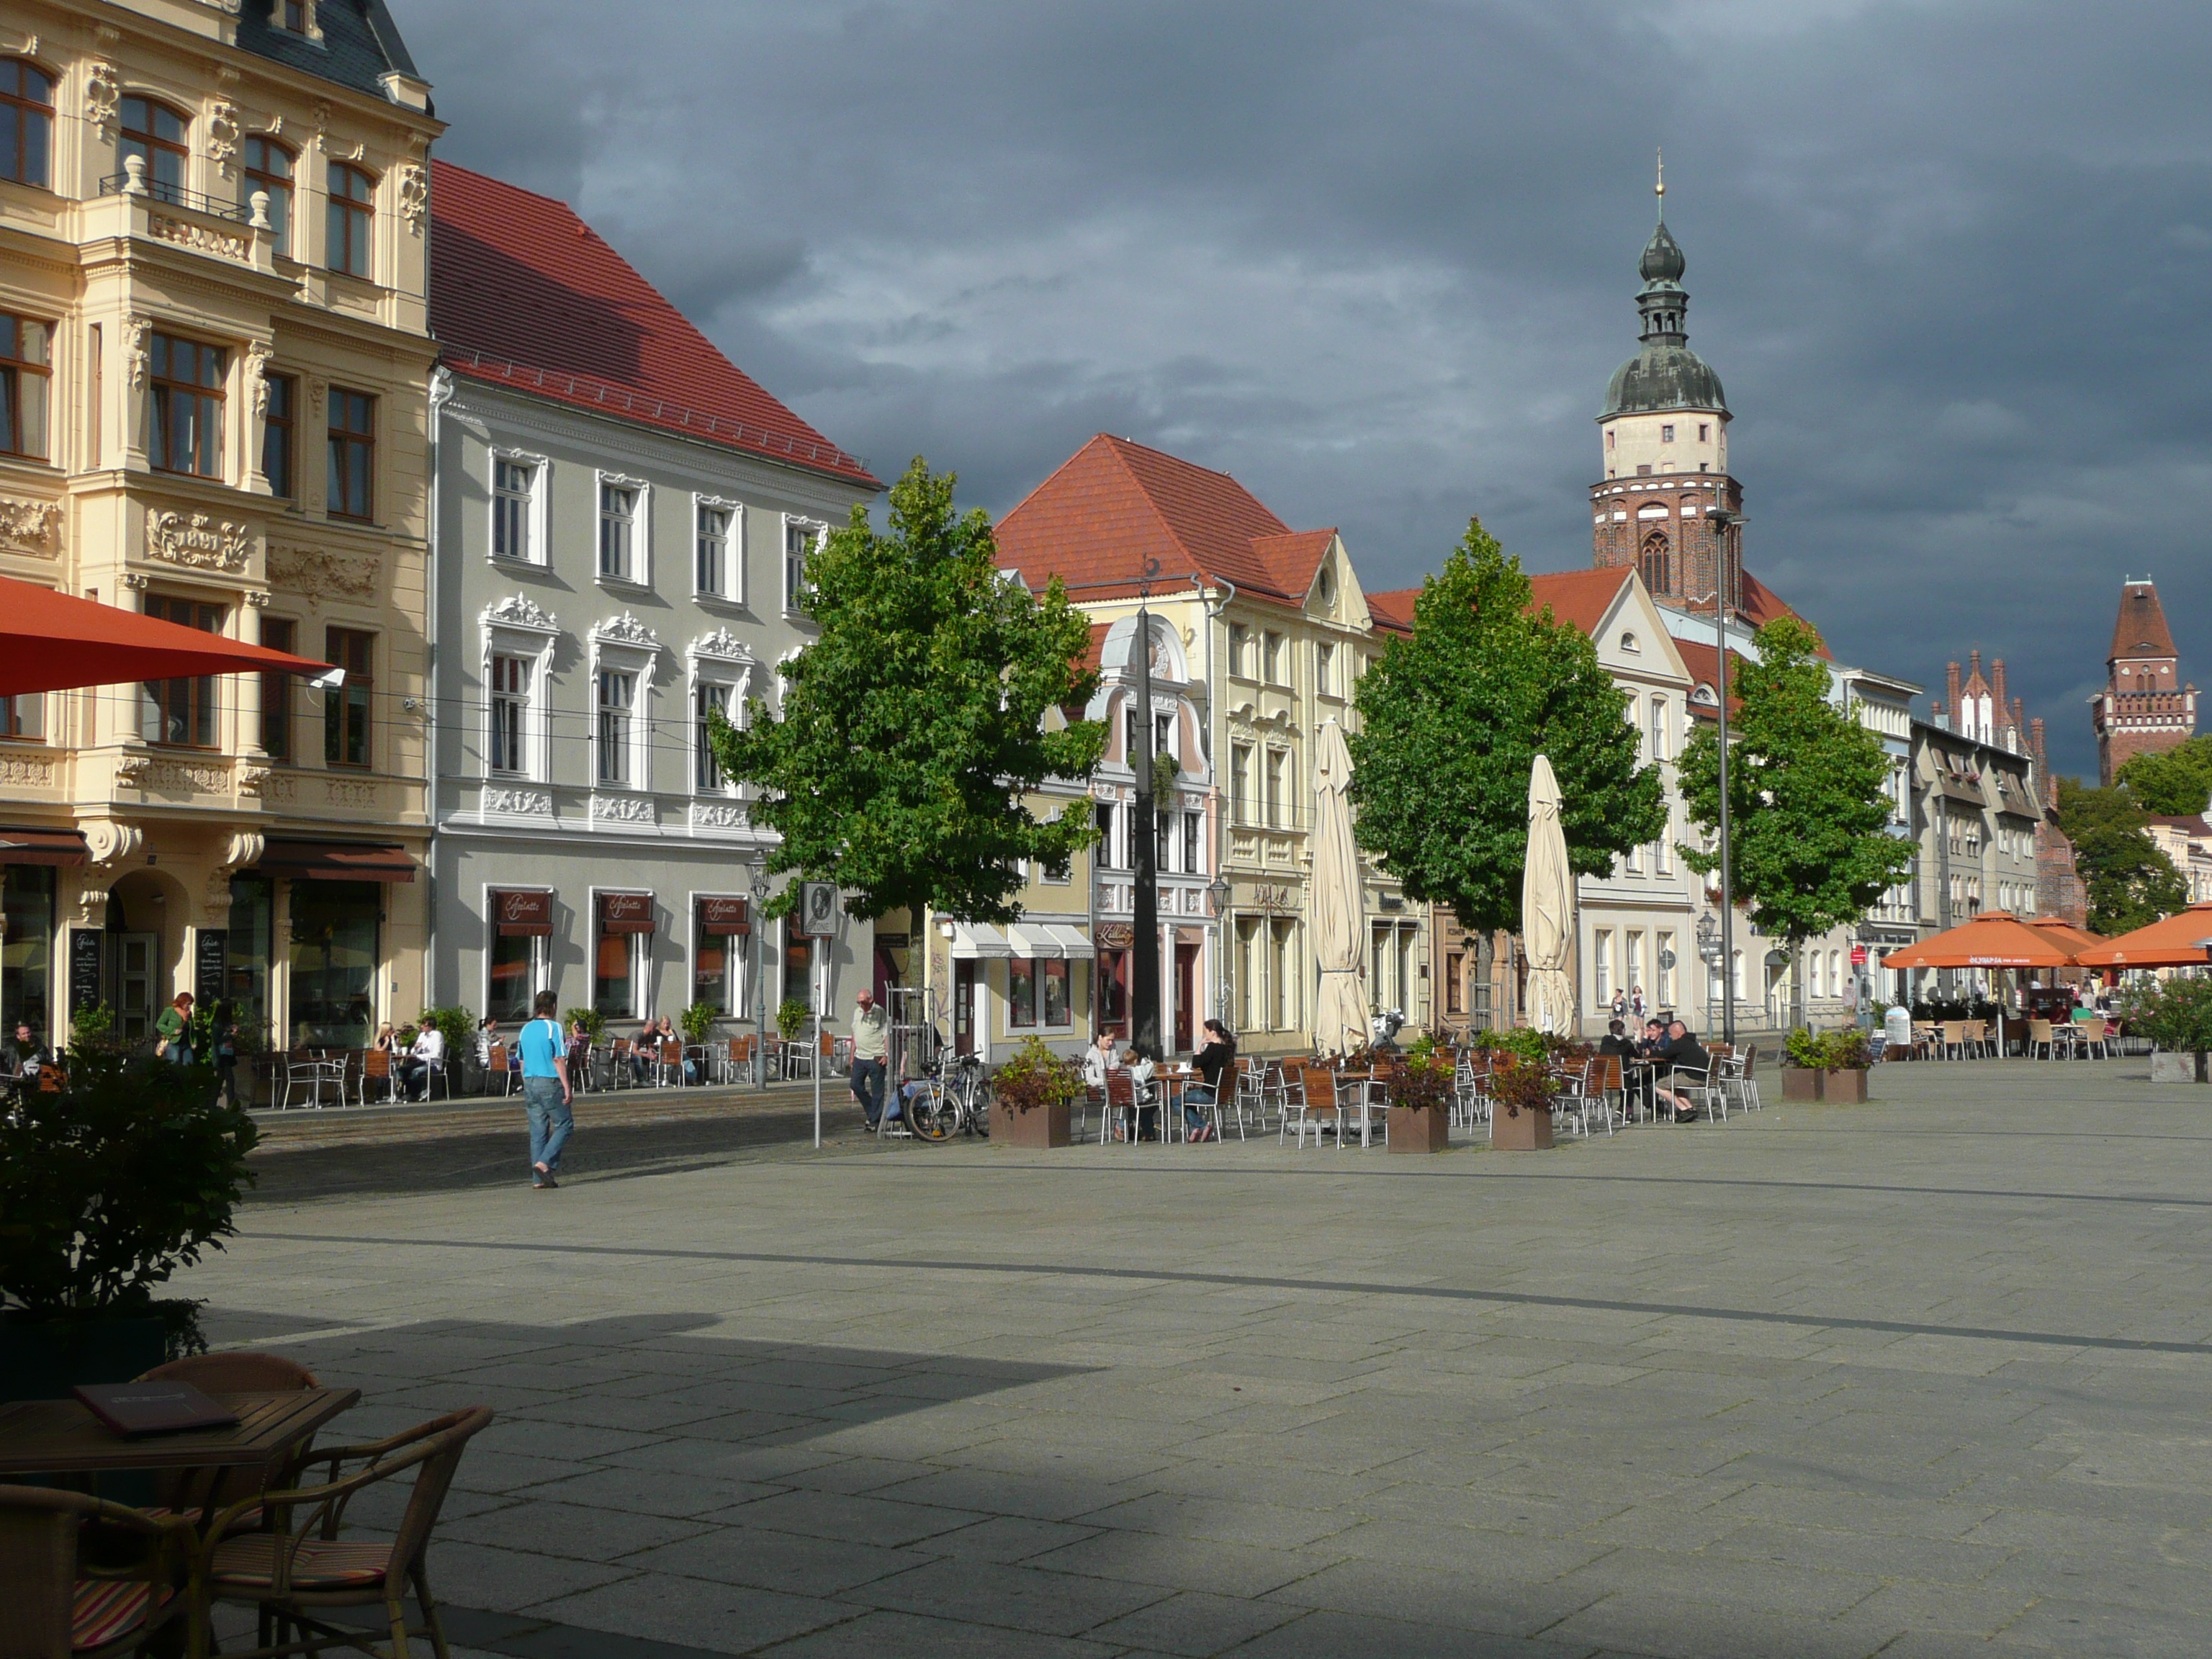
road, street, town, palace, city, cityscape, downtown, vacation, travel, europe, plaza, square, landmark, historic, tourism, infrastructure, town square, freiberg, neighbourhood, market place, urban area, human settlement